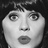
Emotion: surprise